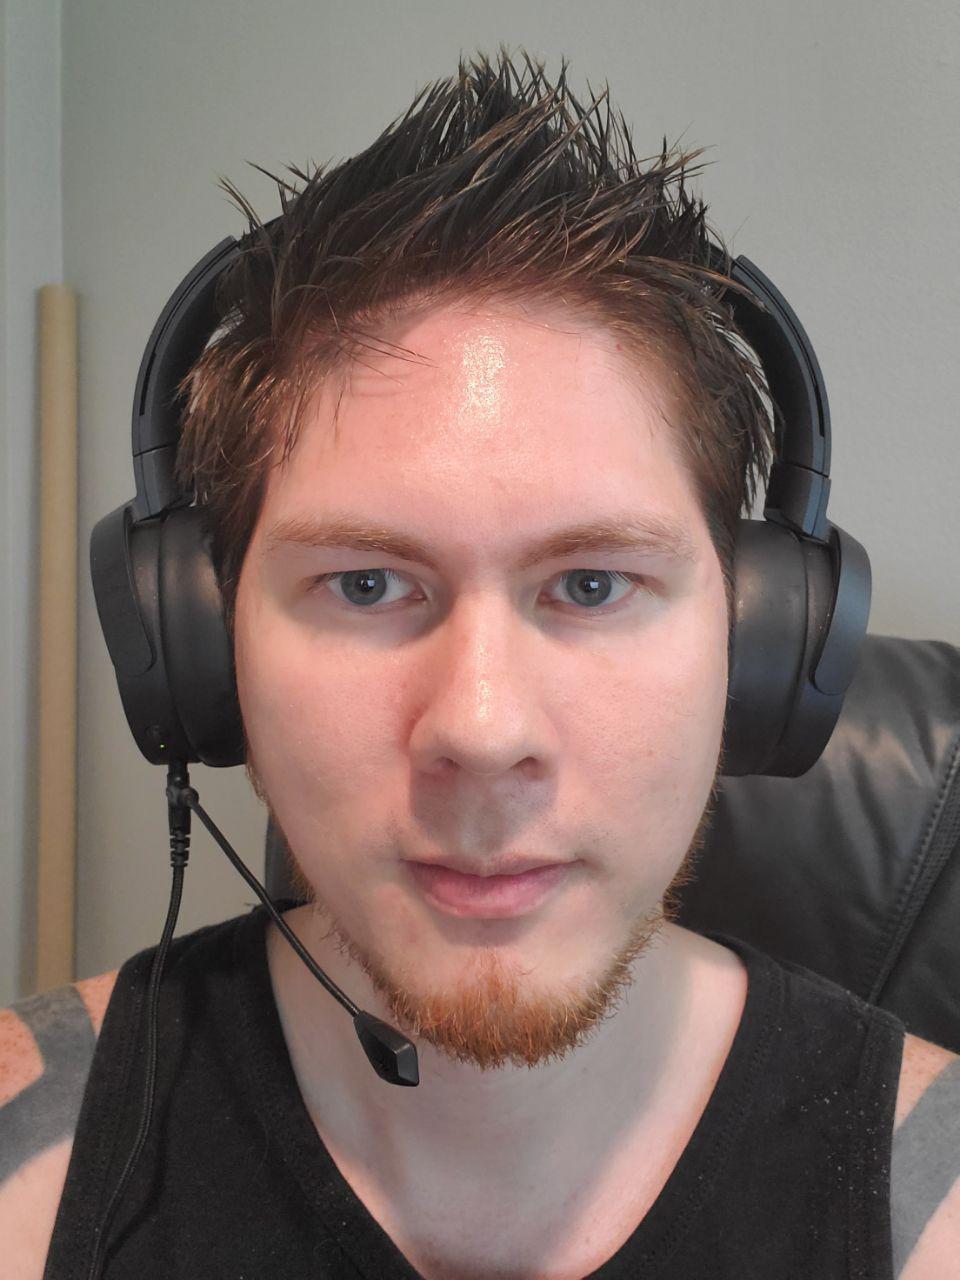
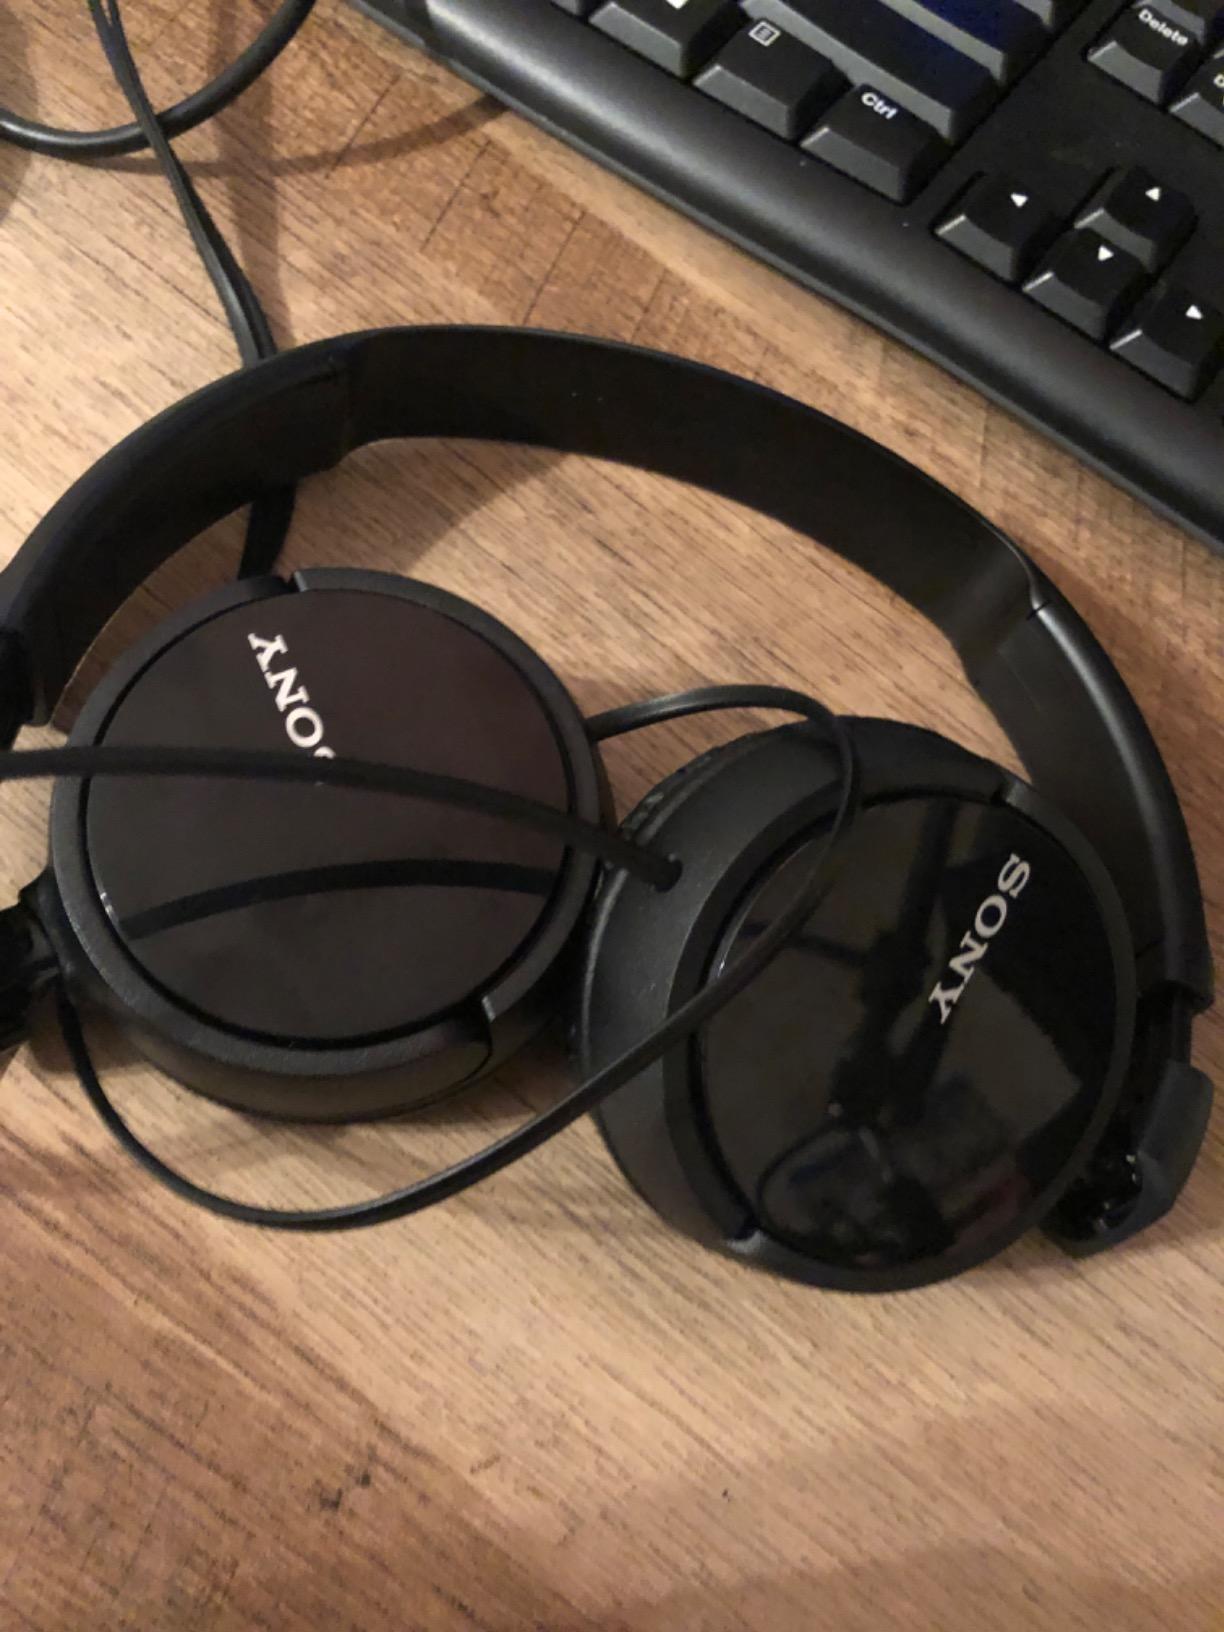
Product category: headphones
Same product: no